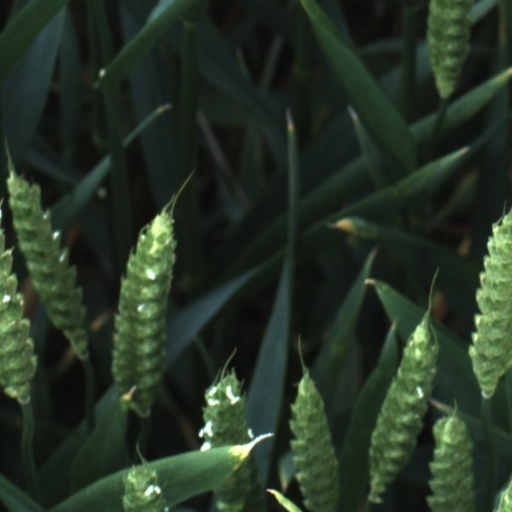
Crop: wheat